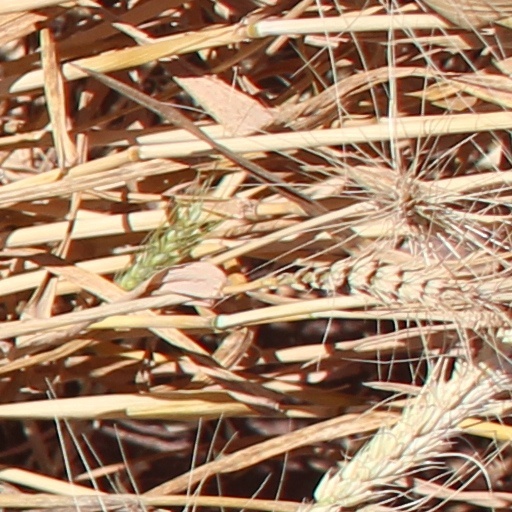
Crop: wheat